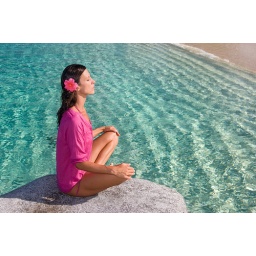
sitting on rock in caribbean